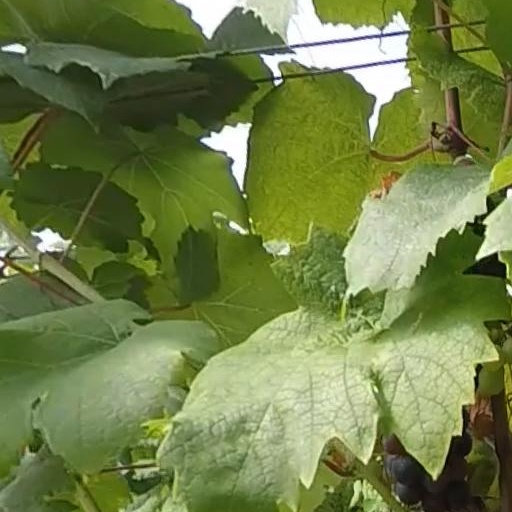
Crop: grape